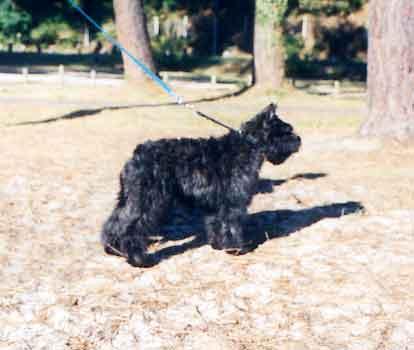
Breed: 233-n000072-Bouvier_des_Flandres